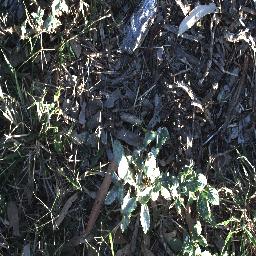
Label: snake_weed